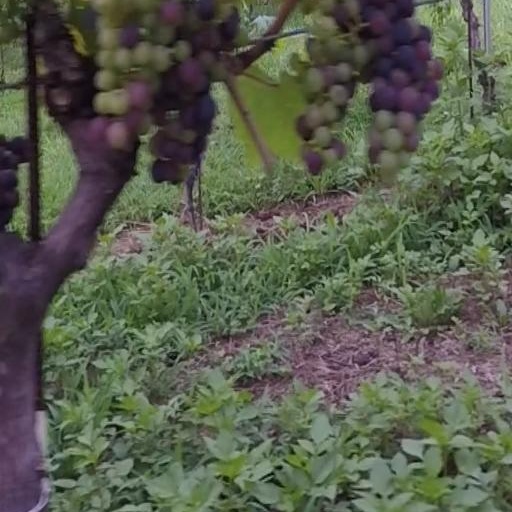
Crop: grape